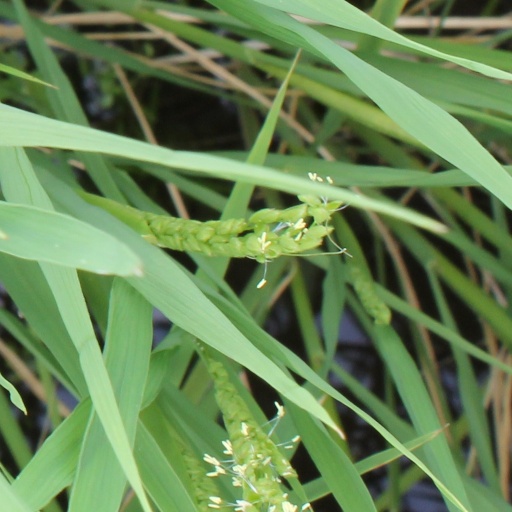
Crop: rice